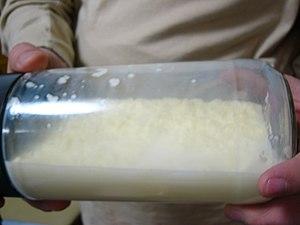
Le sarasson est une préparation fromagère, faite à base de babeurre, qui prend l'aspect d'un fromage blanc battu. Cette production est traditionnelle dans les départements de la Loire, de l'Ardèche, de la Haute-Loire, du Puy-de-Dôme. Le sarasson, avec sa recette revisitée par un restaurateur de Lyon, en 1934, a donné la cervelle de canut.
Le babeurre, ou lait de baratte, aussi appelé lait ribot, lait battu, lait de beurre ou lait à fermentation qualitative est un liquide blanc, au goût aigrelet, traditionnellement issu de crème fraîche ou fermentée ou de lait fermenté et après fabrication du beurre par barattage.